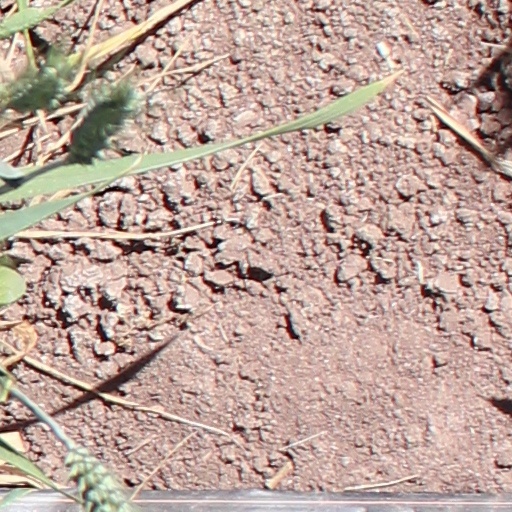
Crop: wheat